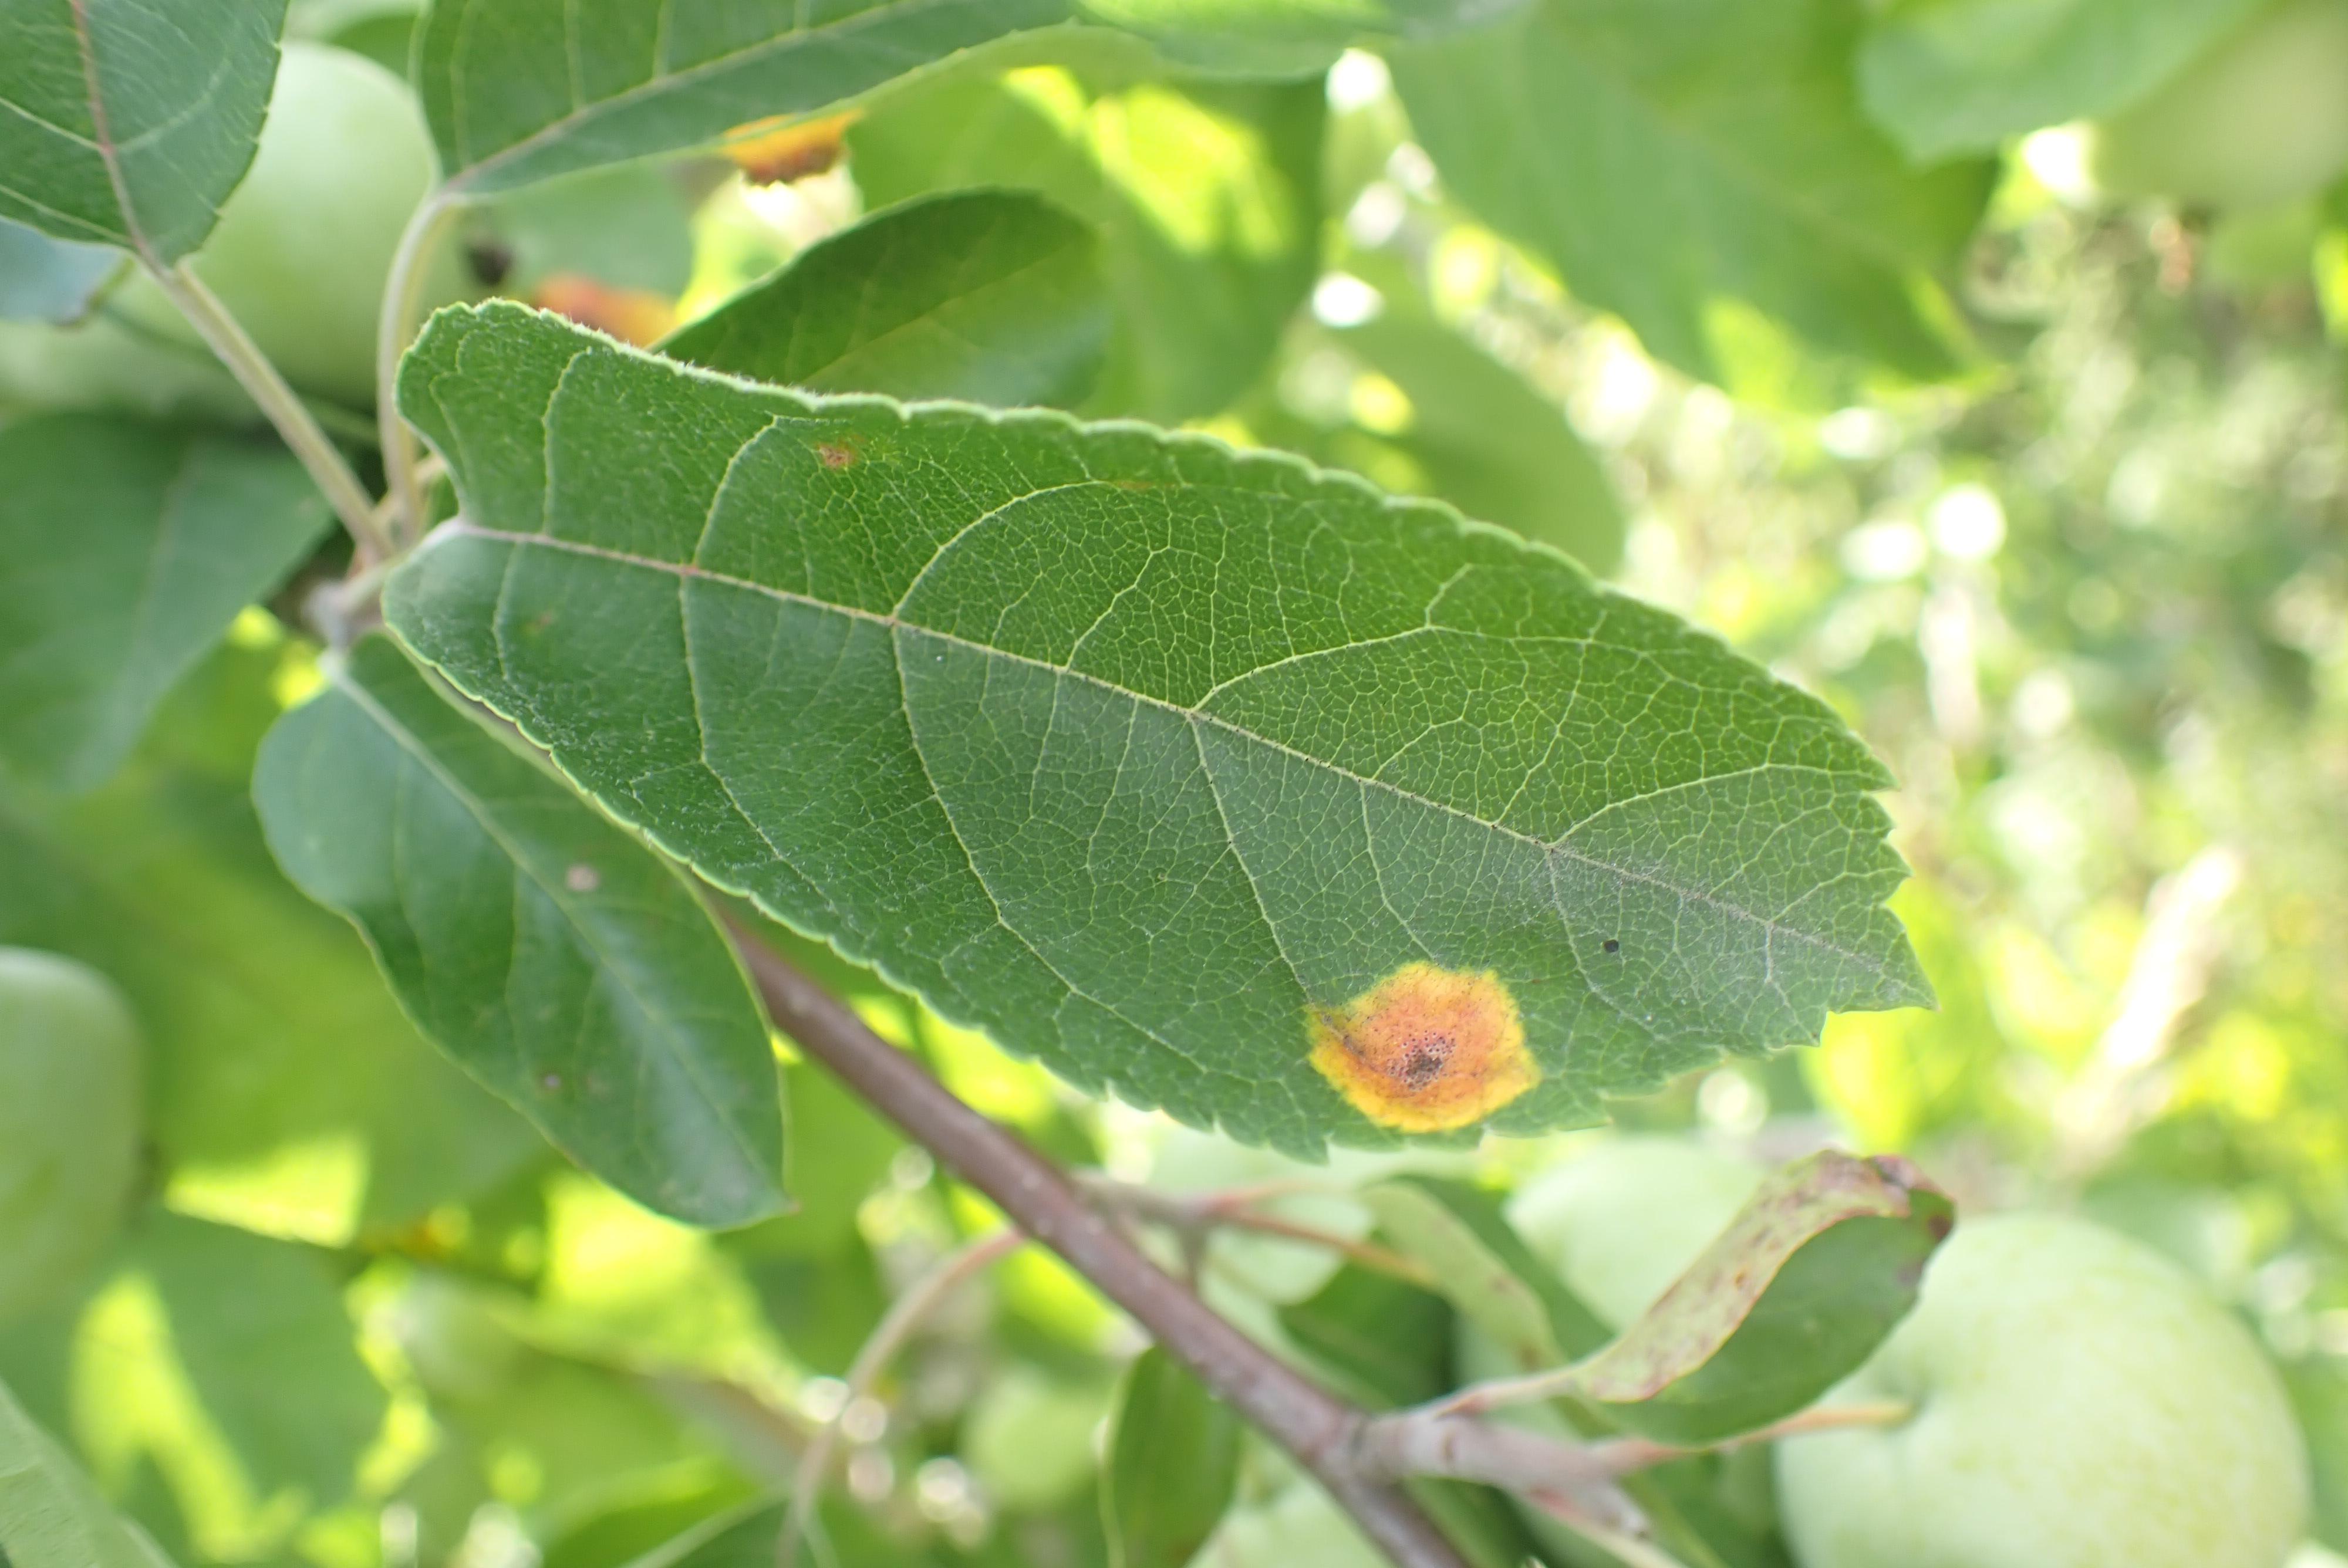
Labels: rust